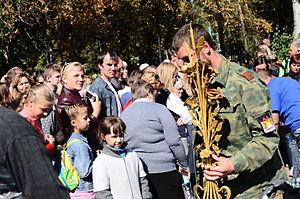
La guerre du Donbass est un conflit armé actuellement en cours ayant commencé en 2014 lors de la crise ukrainienne et se déroulant à l'Est de l'Ukraine.